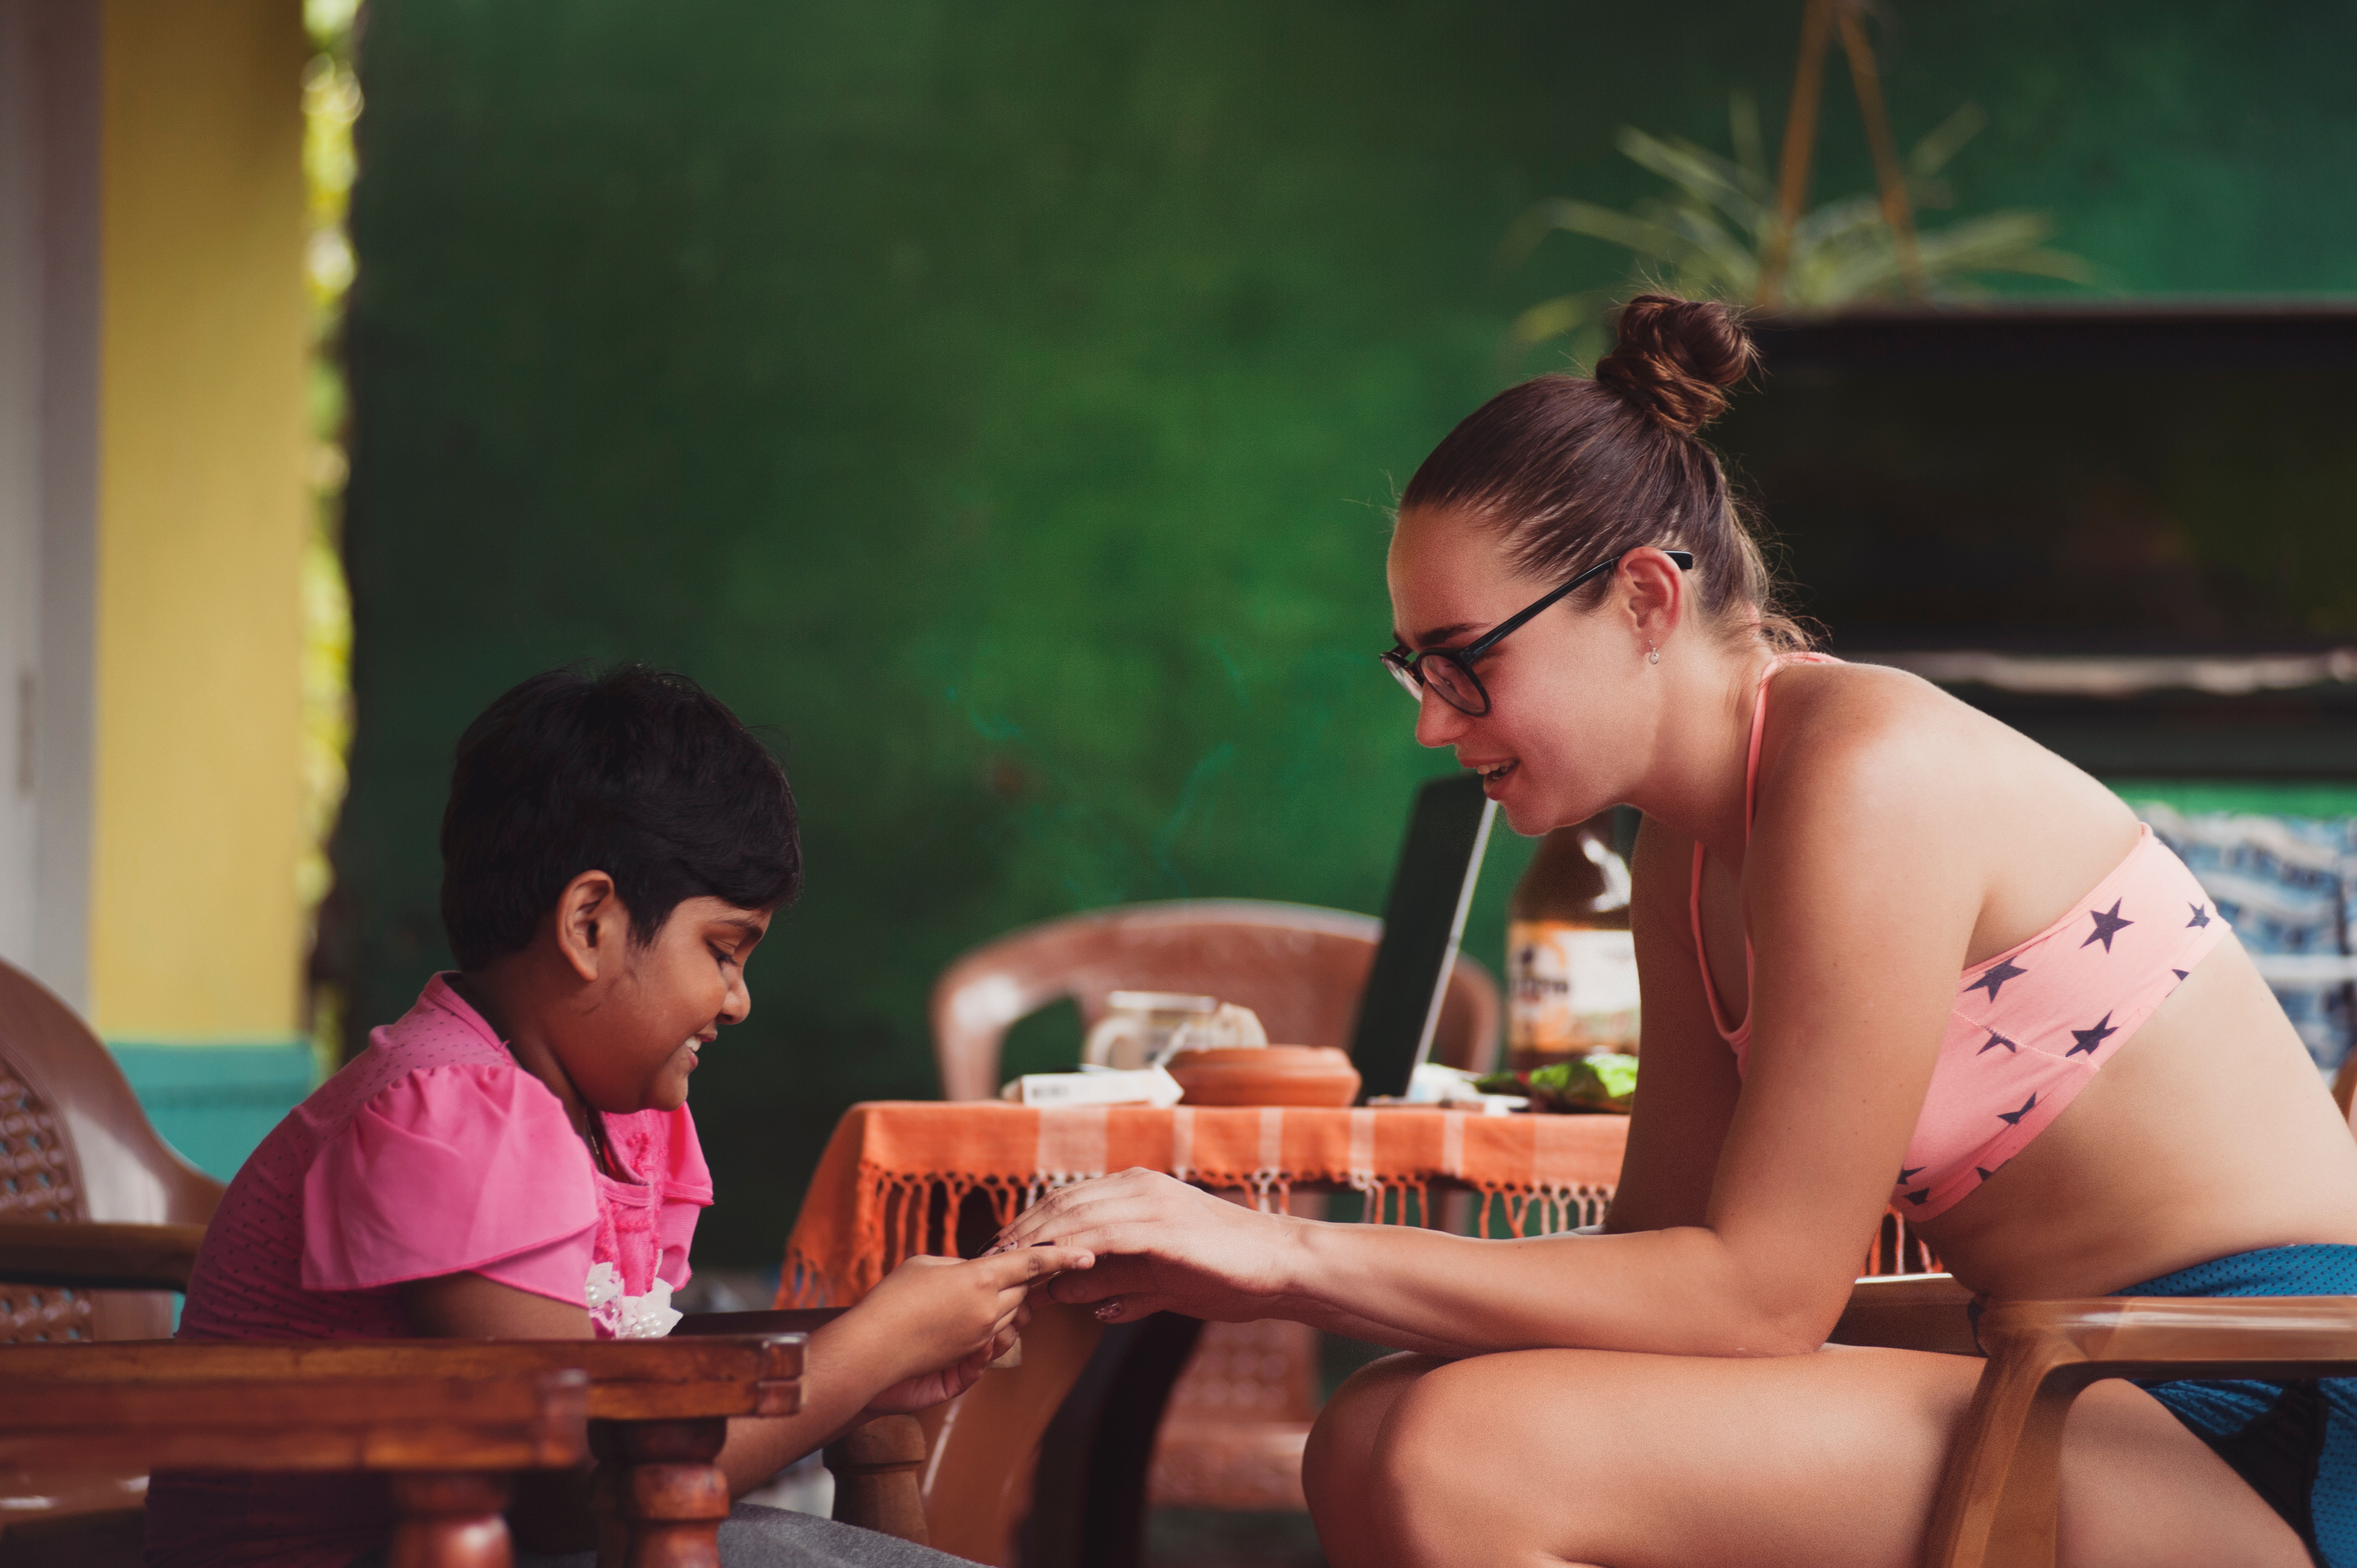
working, person, people, woman, kid, child, teaching